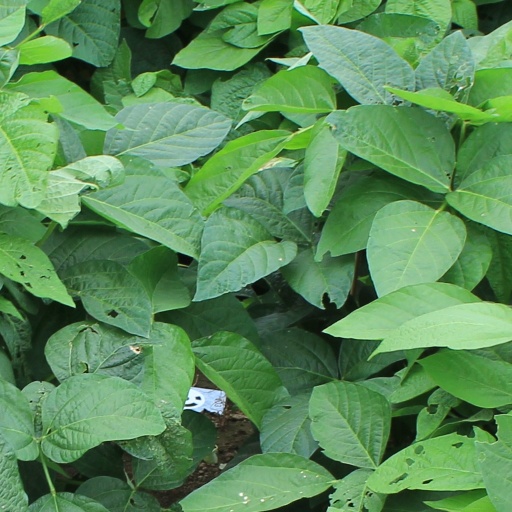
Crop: soybean